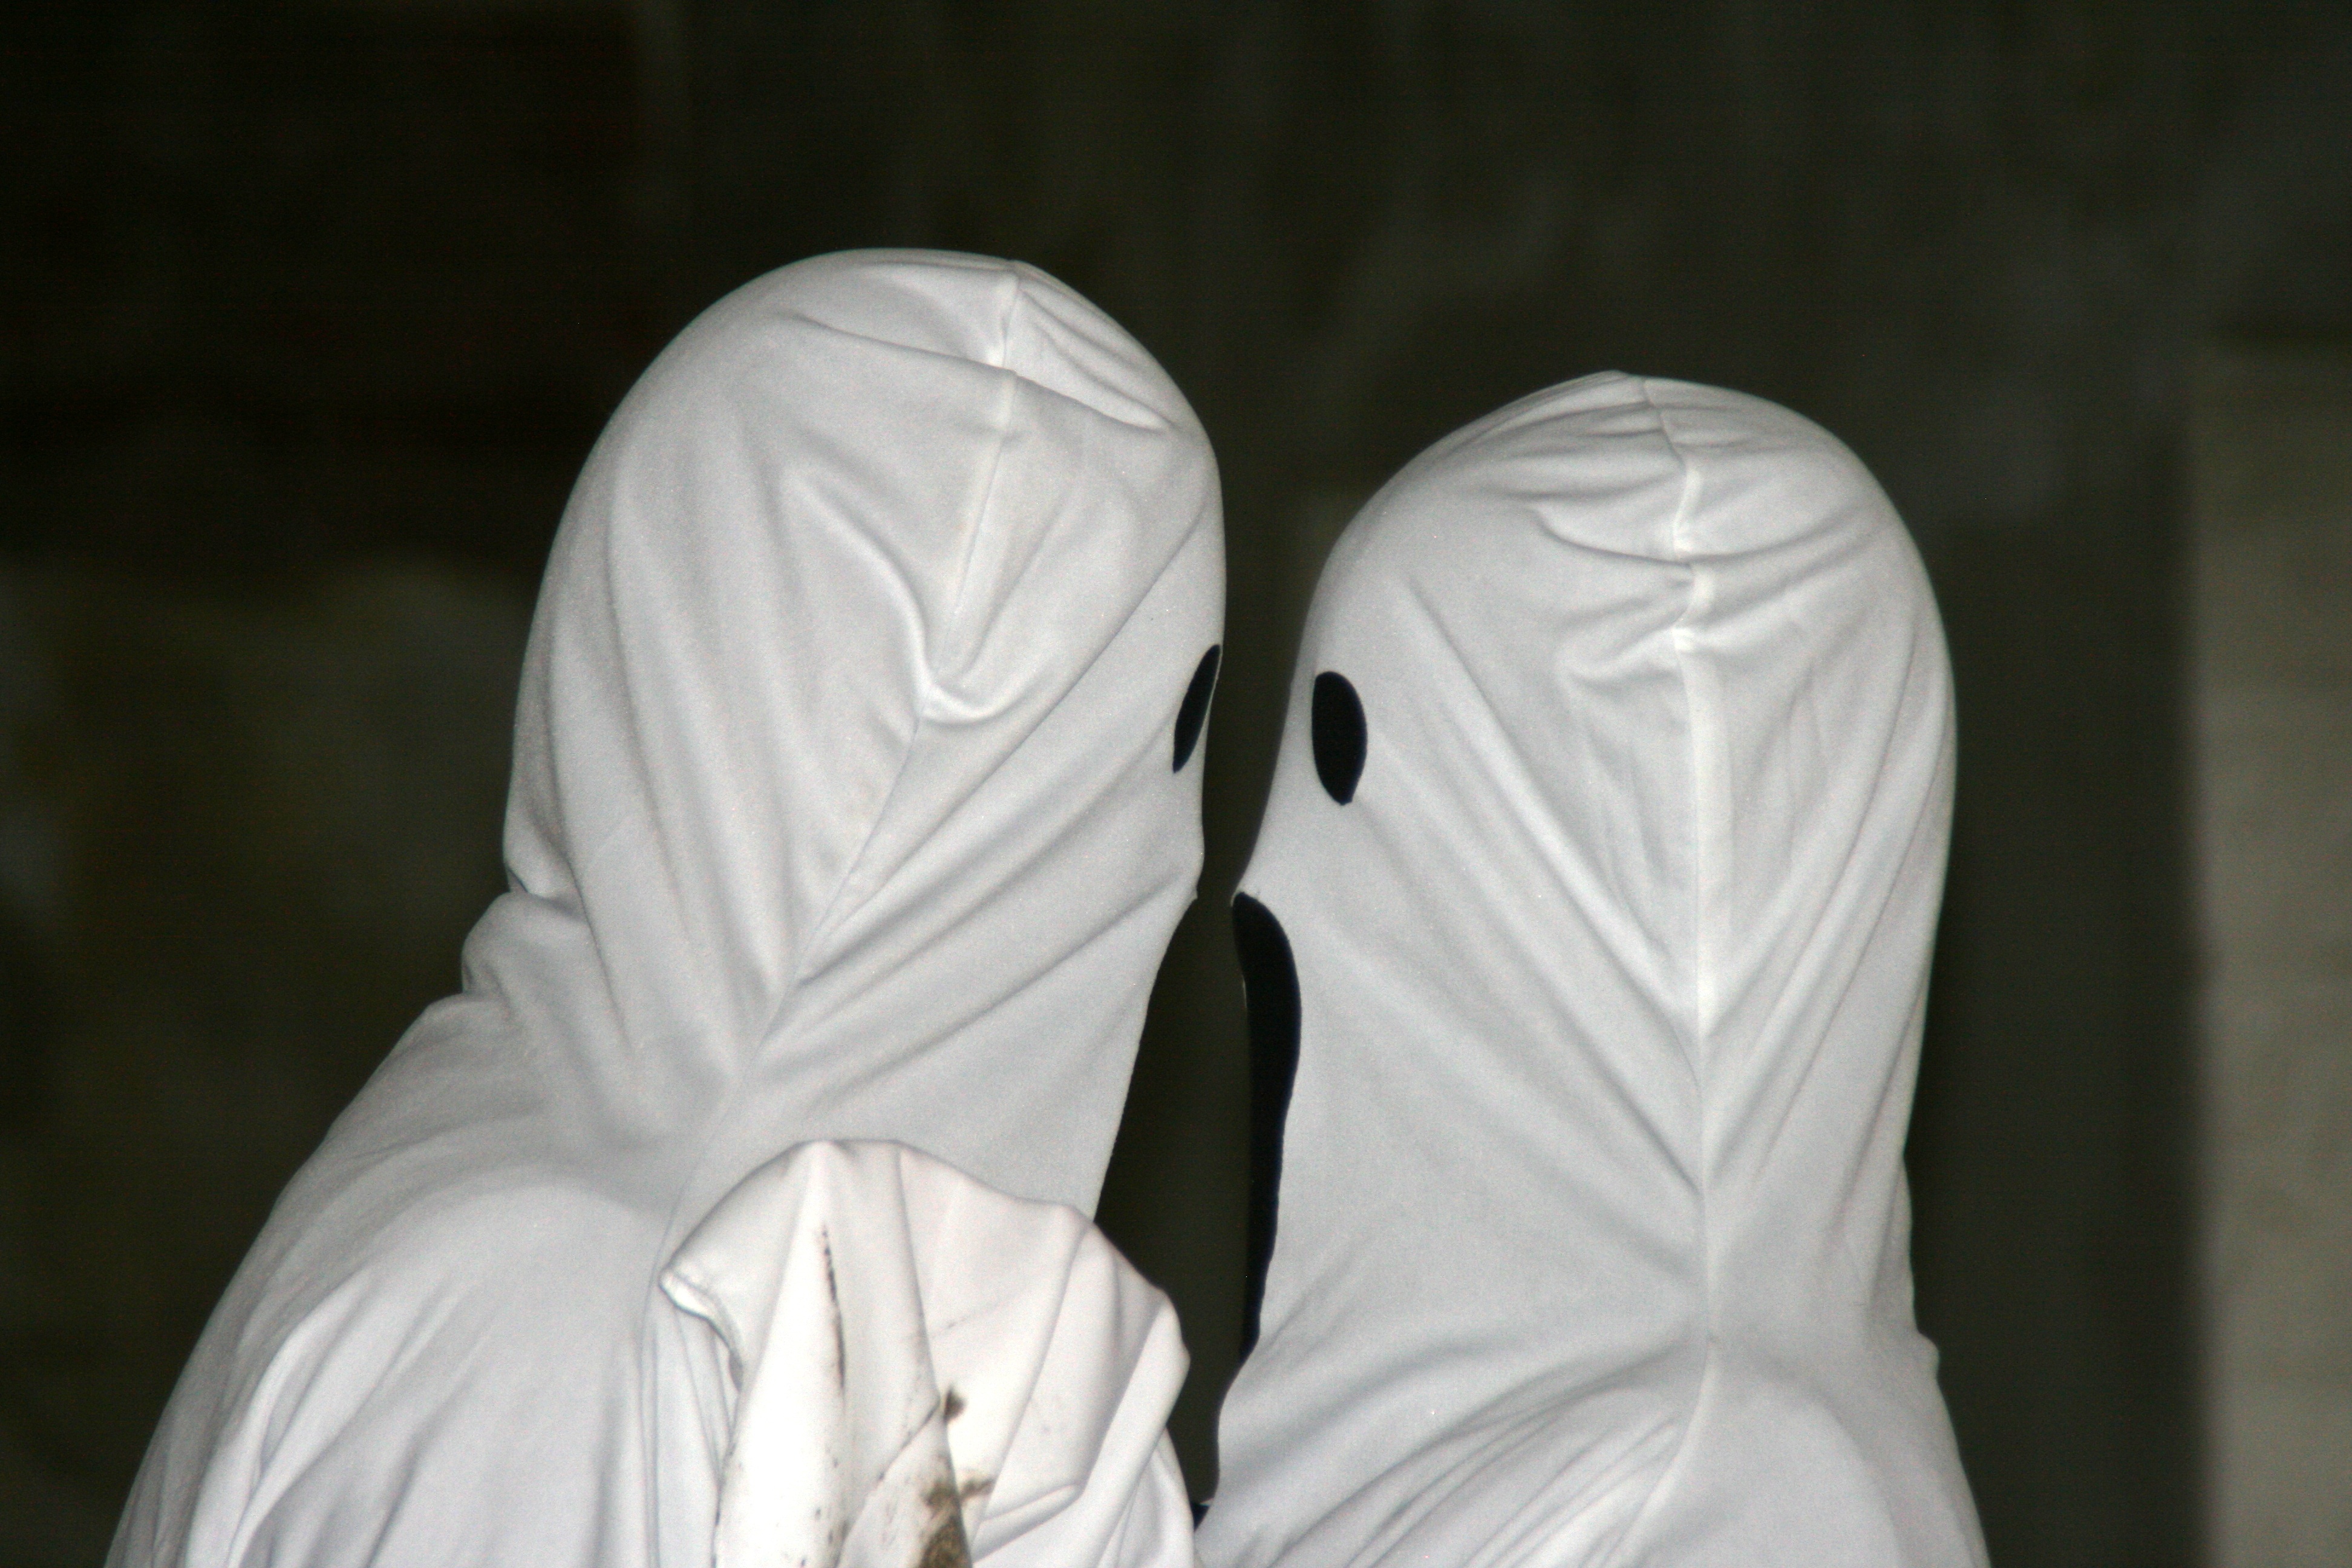
white, monument, statue, halloween, clothing, friendship, arm, outerwear, sculpture, ghosts